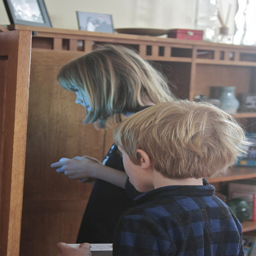
A little girl standing next to a little boy.
Two little kids standing up while playing video games.
Two kids standing in front of a book shelf.
A little boy and girl with Wii controllers in their hands.
A boy and girl play with a video game.